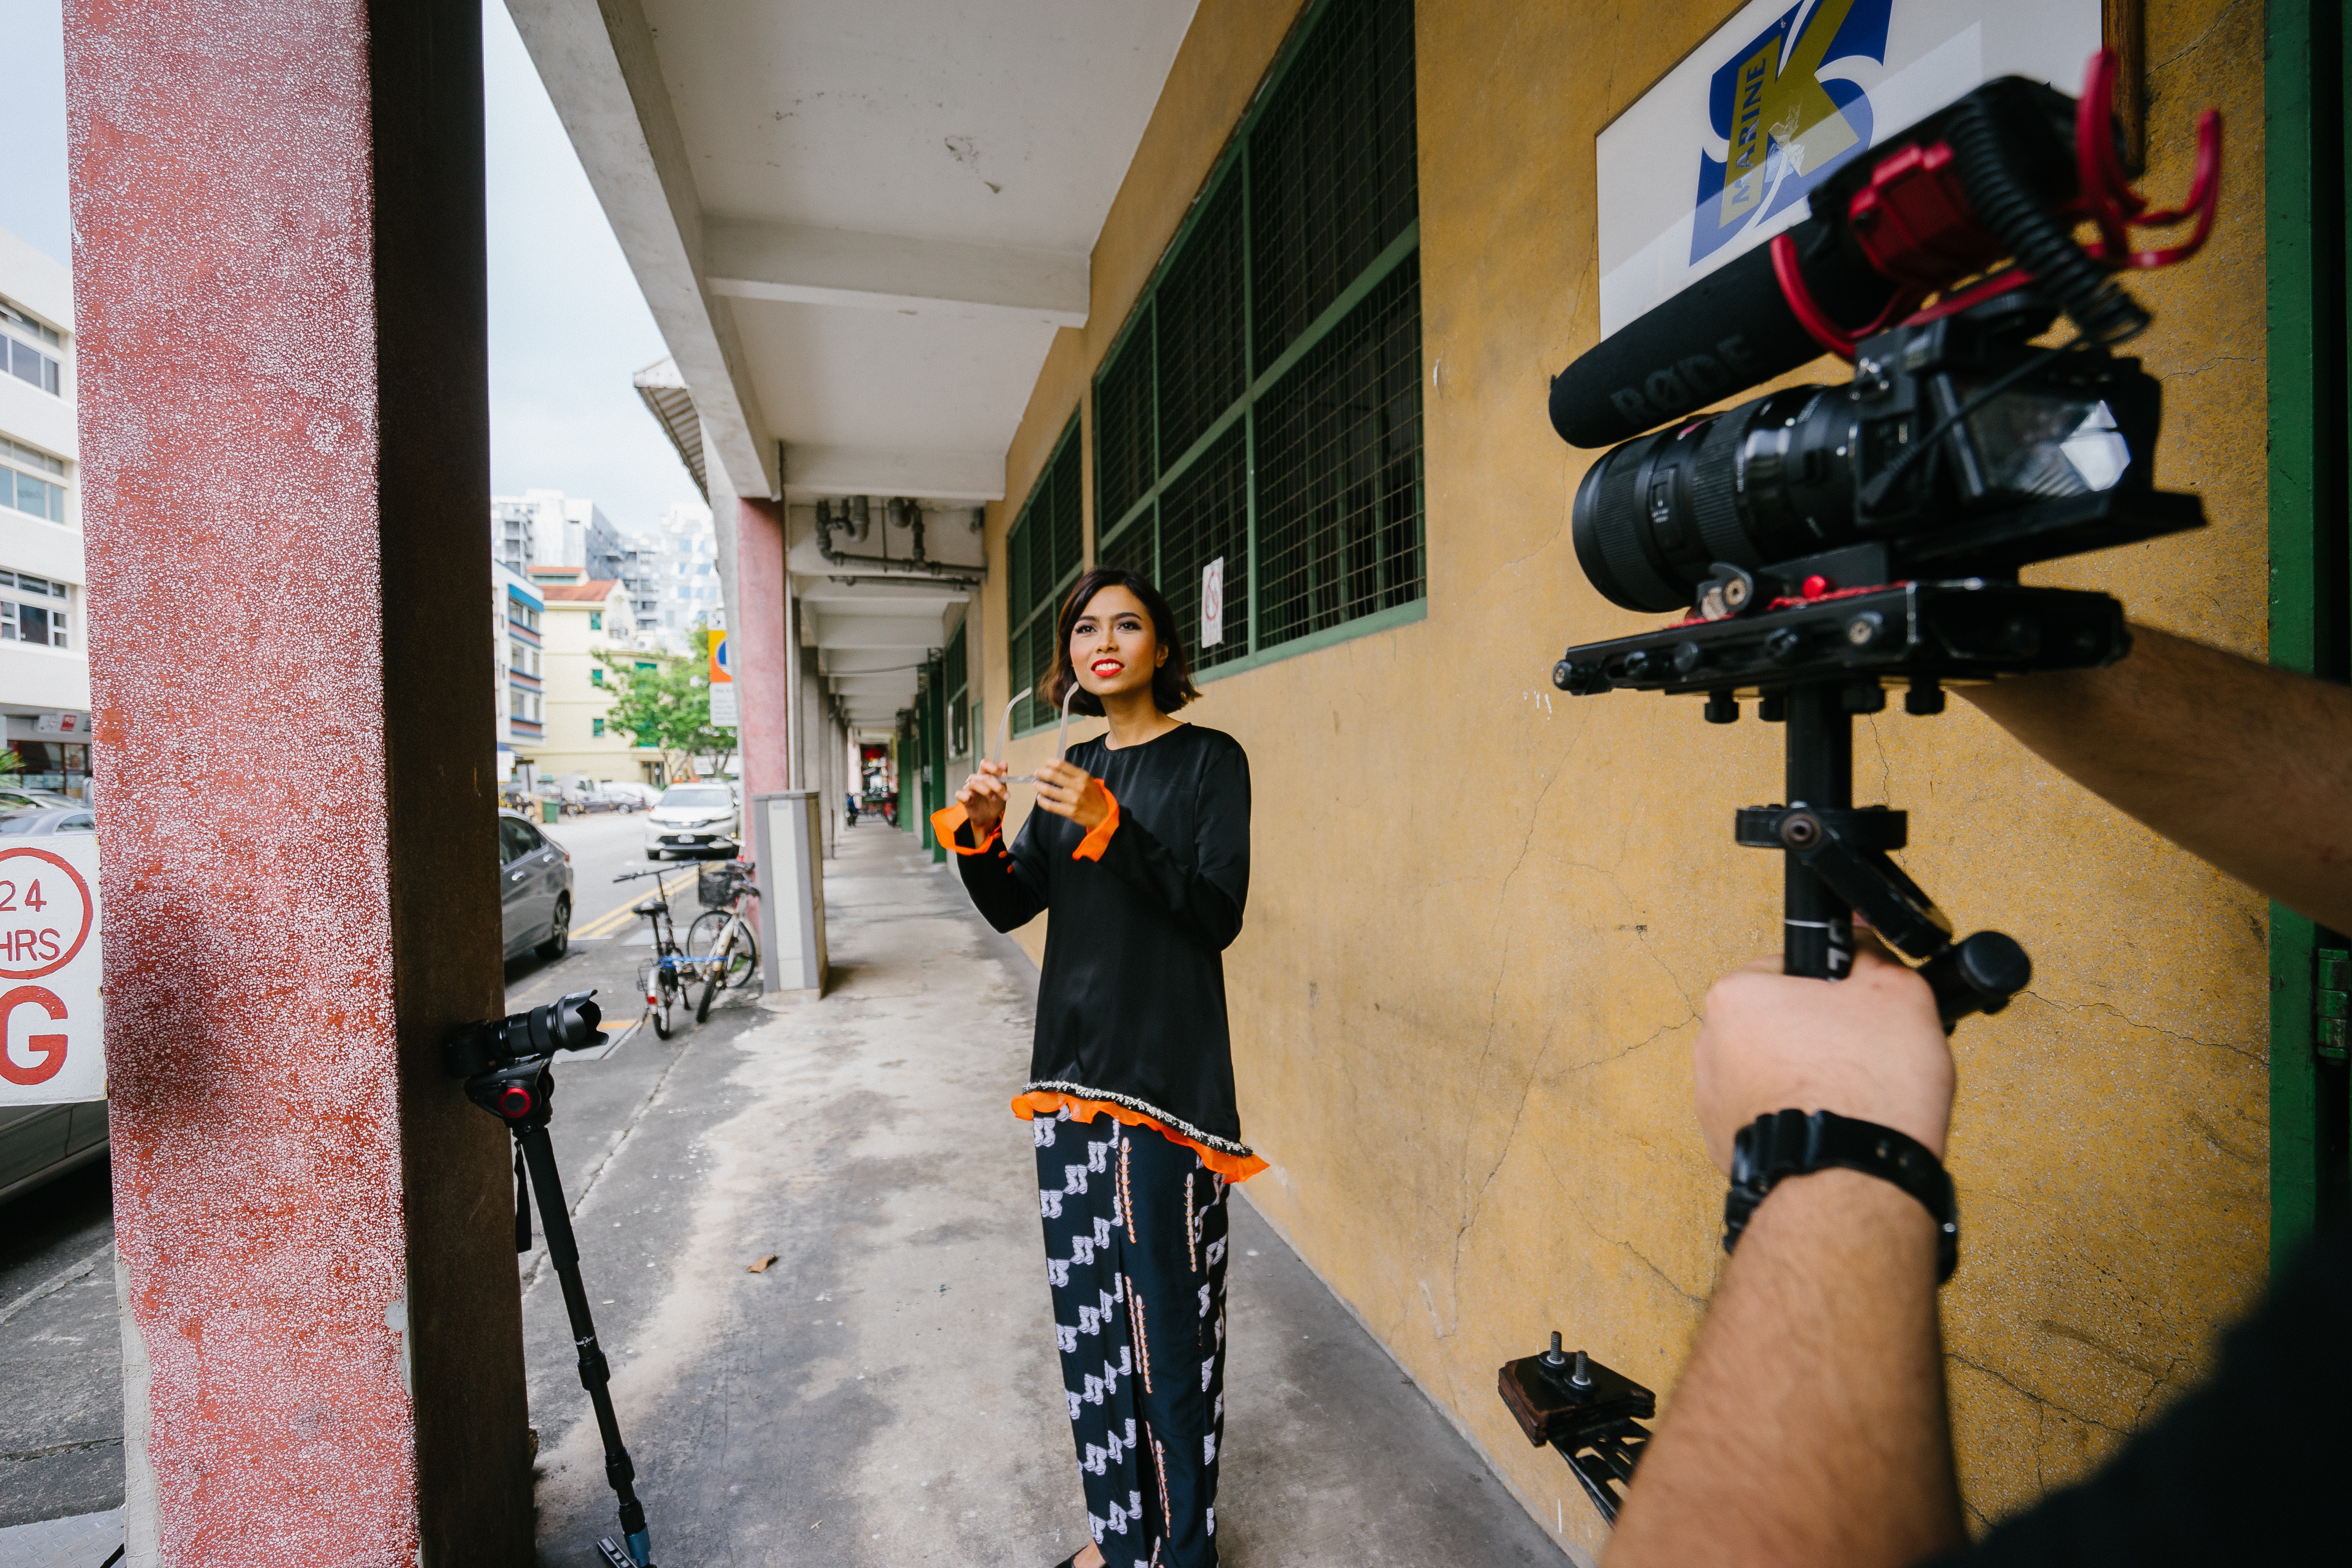
camera operator, videographer, photography, filmmaking, recreation, cinematographer